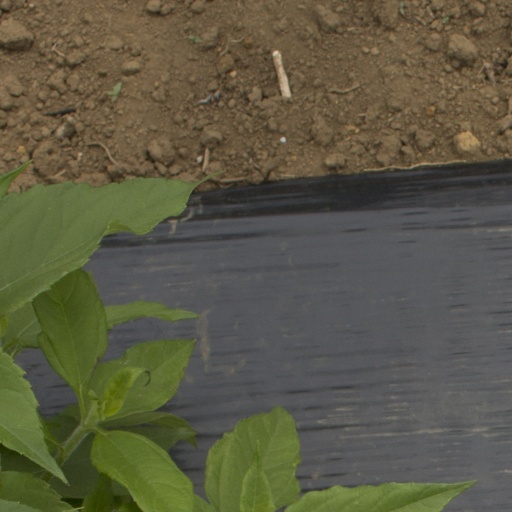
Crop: Jerusalem artichoke